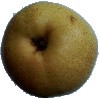
Label: Pear Forelle 1